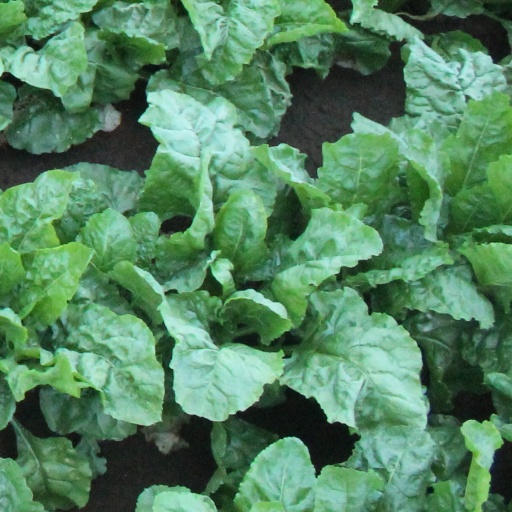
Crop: sugar beet